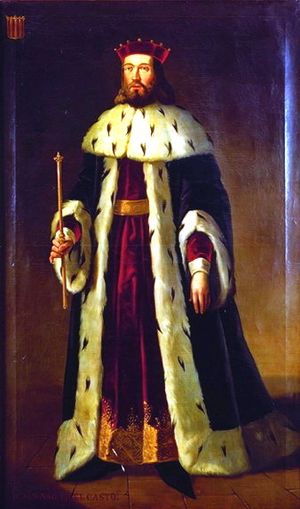
Aragoniens regenter / Huset Barcelona, 1164–1410
Alfons 2.
Dette er en liste over Aragoniens regenter. Med Aragonien menes Kongeriget Aragonien, som var et selvstændigt kongerige i middelalderen. I dag er Aragonien en autonom region i det nordøstlige Spanien. Kongeriget Aragonien blev dannet i 1035, da Grevskabet Aragonien blev udskilt som et selvstændigt kongerige fra Kongedømmet Navarra i henhold til testamentet efter kong Sancho 3. I 1164 forenedes Kongeriget Aragonien i en personalunion med Grevskabet Barcelona i den Aragonske Krone. I det 13. århundrede blev kongedømmerne Valencia, Mallorca og Sicilien tilføjet kronen og i det 14. århundrede Kongeriget Sardinien og Corsica. Den Aragonske Krone blev endelig i 1479 forenet med Kastilien i en ny personalunion, som førte til Spaniens grundlæggelse. Den Aragonske Krone og dets kongeriger fortsatte med at eksistere indtil 1714, da dets konstitutioner blev opløst i Nueva Planta dekreterne ved afslutningen af den Spanske Arvefølgekrig.